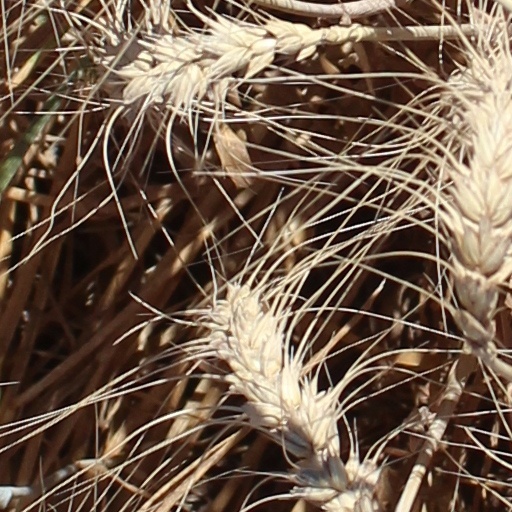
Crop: wheat